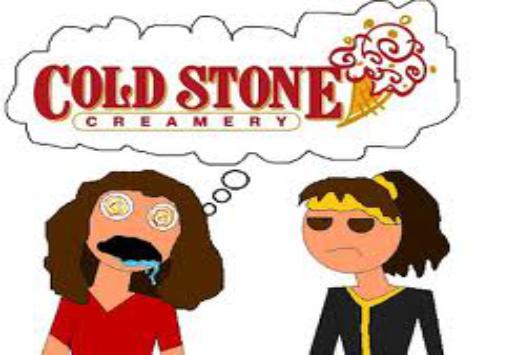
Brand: Cold Stone Creamery
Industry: Food